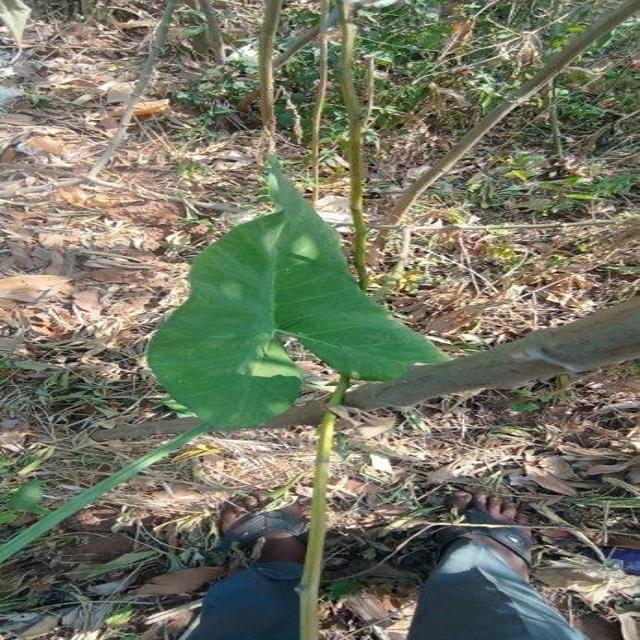
Label: Healthy